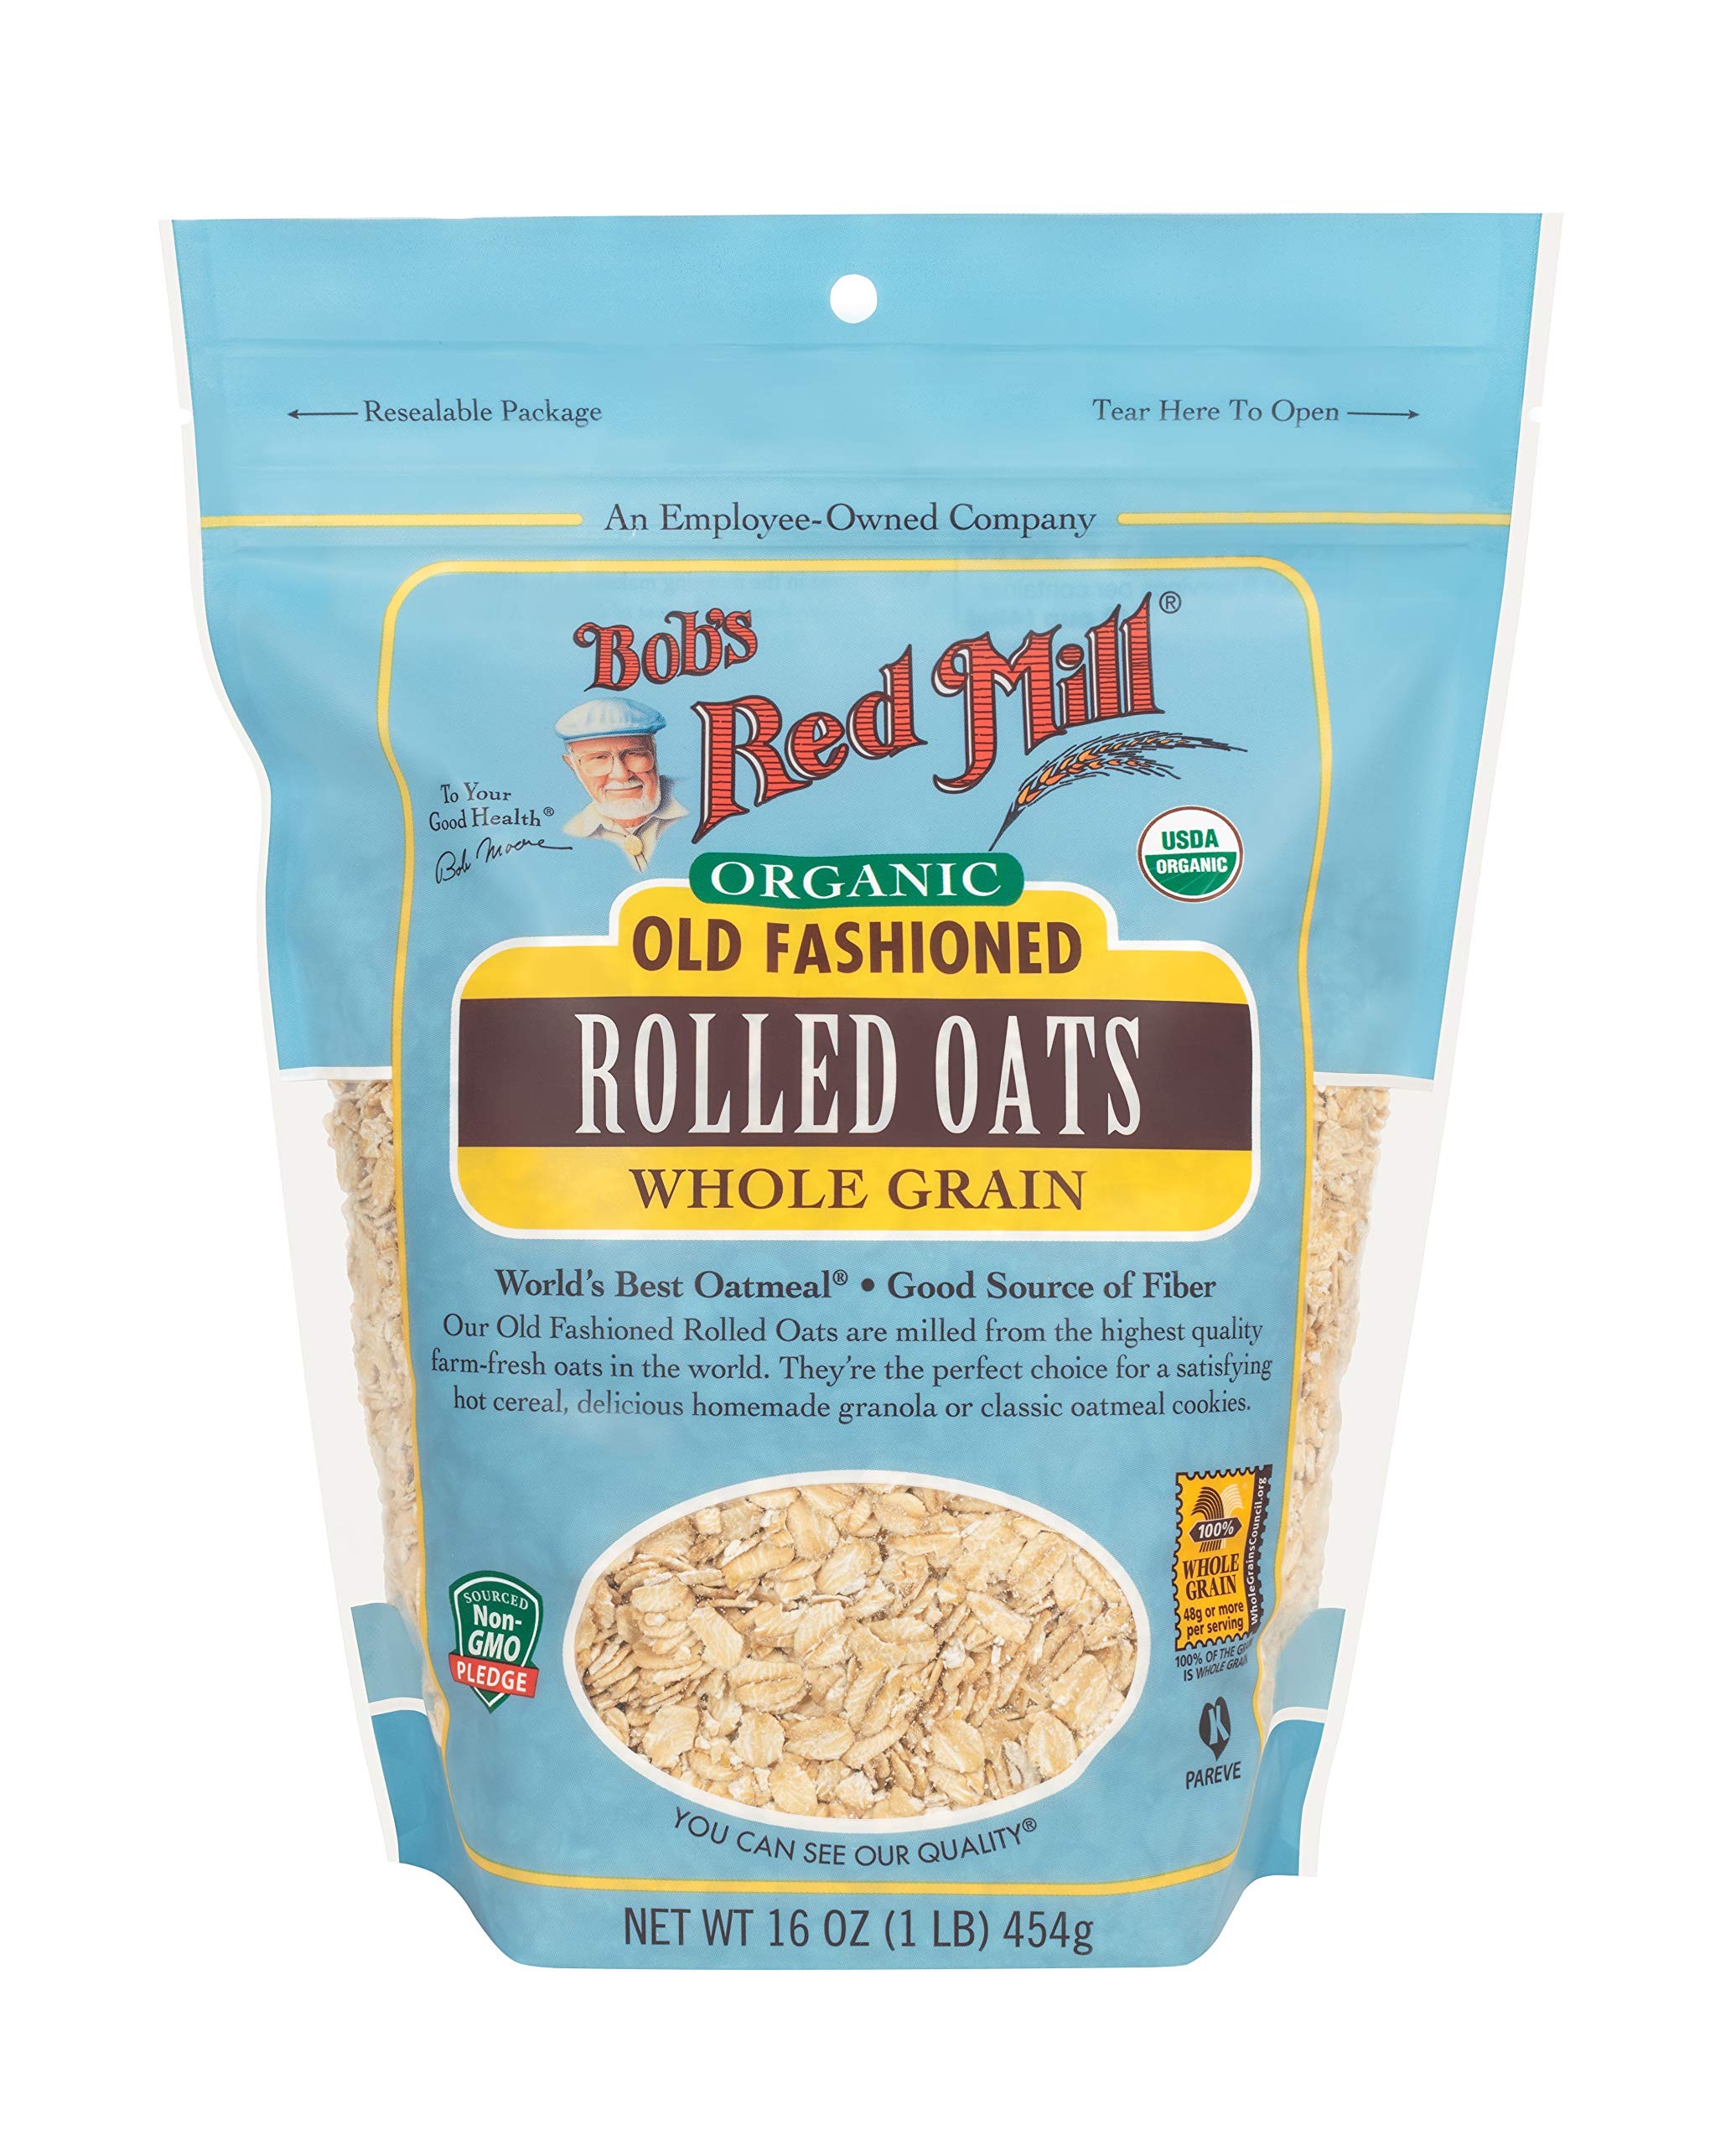
Item Name: Bob's Red Mill Organic Old Fashioned Rolled Oats, 16-ounce (Pack of 1)
Bullet Point 1: A versatile favorite for hot cereal or overnight oats: makes a hearty and delicious whole grain breakfast
Bullet Point 2: Ready in about 10 minutes: stovetop and microwave cooking instructions are on the package
Bullet Point 3: A good source of fiber and protein: each serving contains 3 grams of fiber and 5 grams of protein
Bullet Point 4: Whole grain oats are incredibly versatile: they make a great crispy coating; they extend meatloaf and burgers, while enhancing their juiciness and texture; or they can make a savory side dish
Value: 16.0
Unit: Ounce

Price: 6.14